Celtic Park

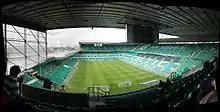
View inside Celtic Park

Celtic was heavily in debt and had been significantly outgrown by Rangers commercially in the early 1990s. The Celtic board initially prevaricated in response to the Taylor Report, partly due to divisions in the board. Celtic director Brian Dempsey proposed a development on land he controlled at Robroyston, but he was opposed by fellow directors, Michael Kelly and Chris White, who had Dempsey removed from the board. Despite these divisions, a proposal to build a new 52,000-seat stadium on industrial waste ground at Cambuslang was unveiled in April 1992. The £100 million scheme was meant to include wider commercial developments that would fund the completed stadium, which would have only provided 32,000 seats in a first phase of construction. There was scepticism about the plan, however, as it was unclear how Celtic or their partner in the project, Superstadia, would raise the necessary finance. The proposed site would have had to be decontaminated, and contradictory statements about the ownership structure of the development were issued. Outline planning permission was granted in May 1993.